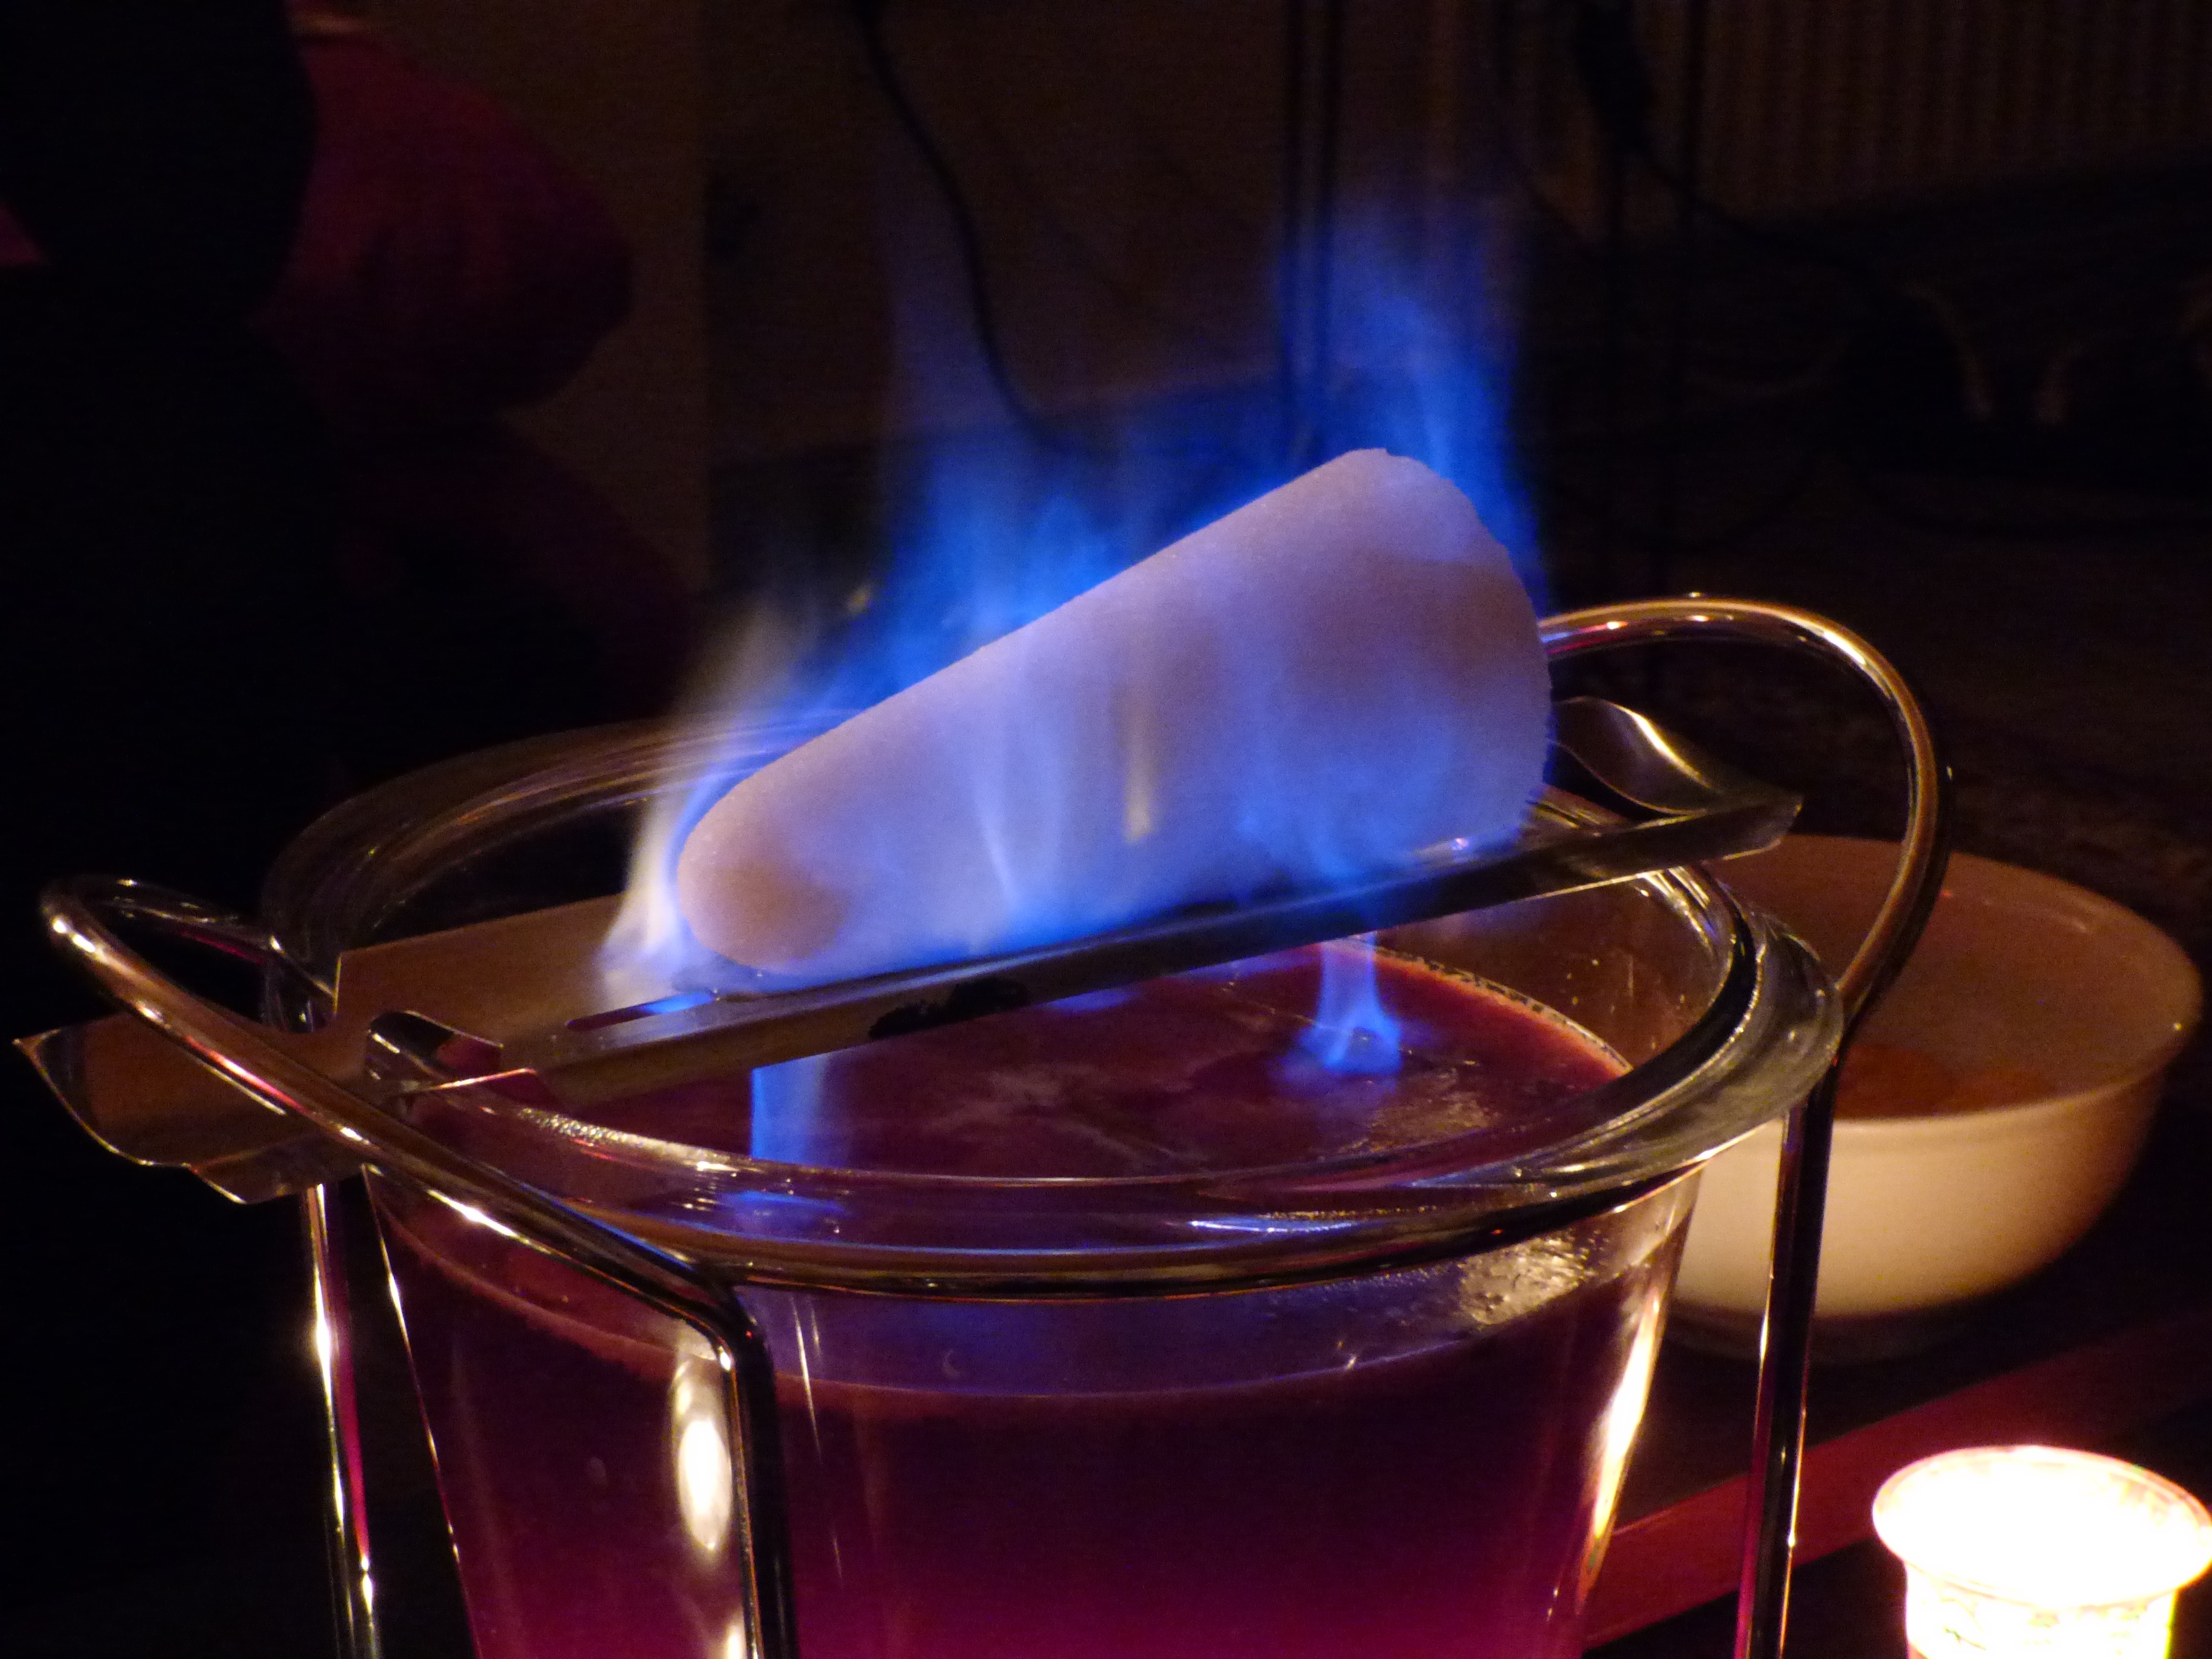
light, glass, kindle, color, flame, drink, candle, lighting, alcohol, new year's eve, feuerzangenbowle